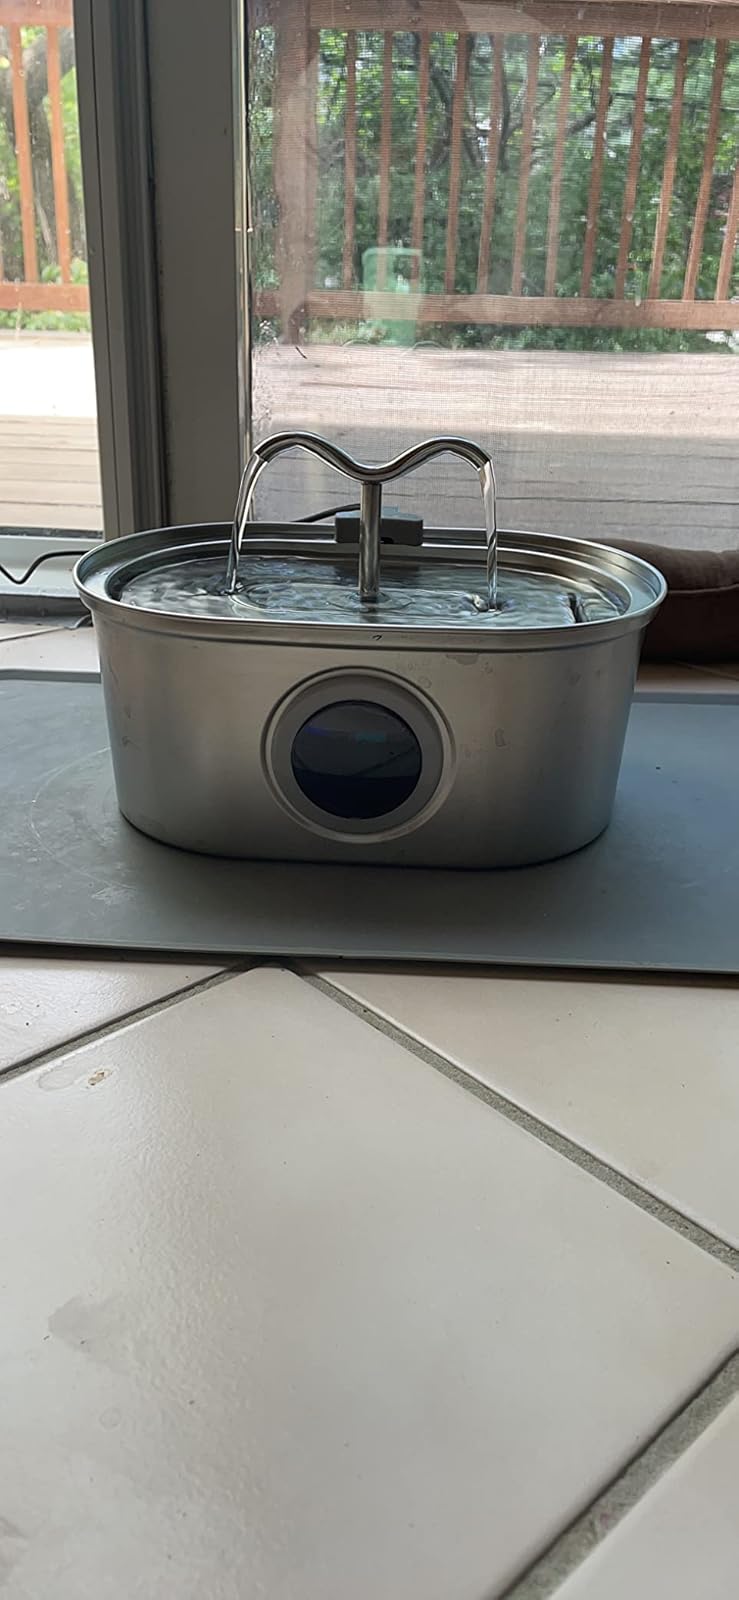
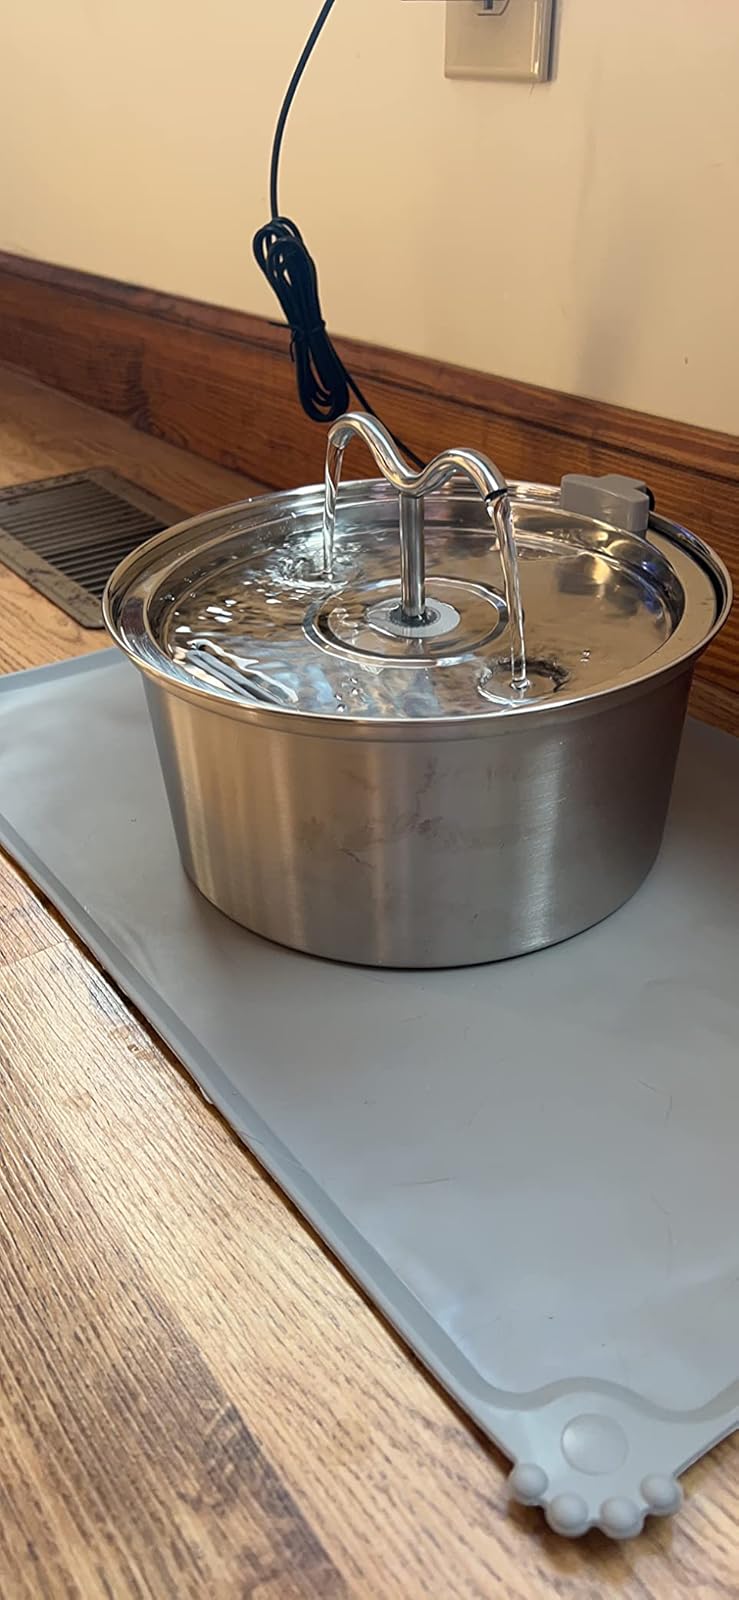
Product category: items_bowl
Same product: no